Wireless Festival

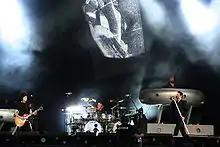
Depeche Mode headlining the 2006 festival

The Harewood House festival ran from 24 to 25 June and tickets were £32.50 for the first day and £37.50 for the second. It featured: